Jeffrey Street

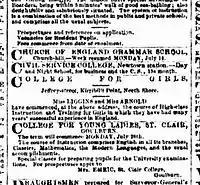
Early advertisement referring to Jeffrey Street (a "College for Girls" in 1884)

The Kirribilli Neighbourhood Centre (or KNC) was built as a private residence in 1873 by Henry Bligh and is heritage-listed on the Register of the National Estate.